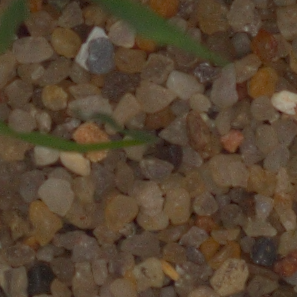
Label: black_grass